Architecture of Bangladesh

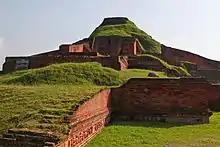
Structures in Somapura Mahavihara complex

The architecture of Bangladesh is intertwined with the architecture of the Bengal region and the broader Indian subcontinent. The architecture of Bangladesh has a long history and is rooted in Bangladesh's culture, religion and history. It has evolved over centuries and assimilated influences from social, religious and exotic communities. The architecture of Bangladesh bears a remarkable impact on the lifestyle, tradition and cultural life of Bangladeshi people. Bangladesh has many architectural relics and monuments dating back thousands of years.